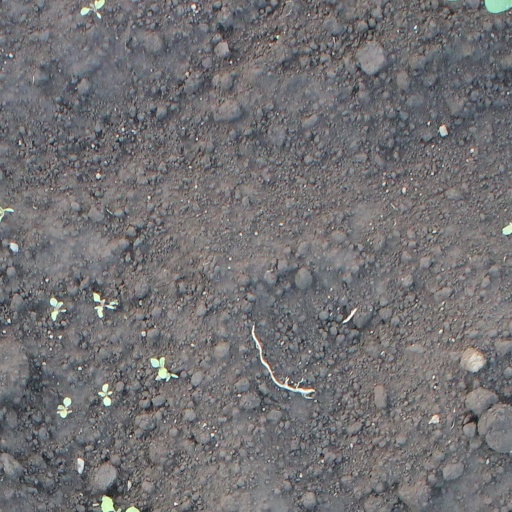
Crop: soybean